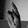
ASL letter: K